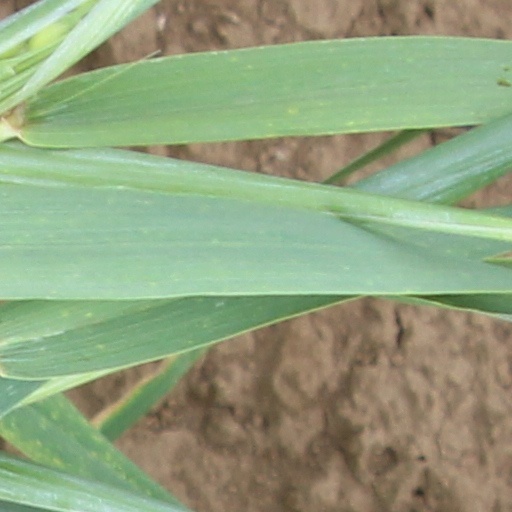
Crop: wheat